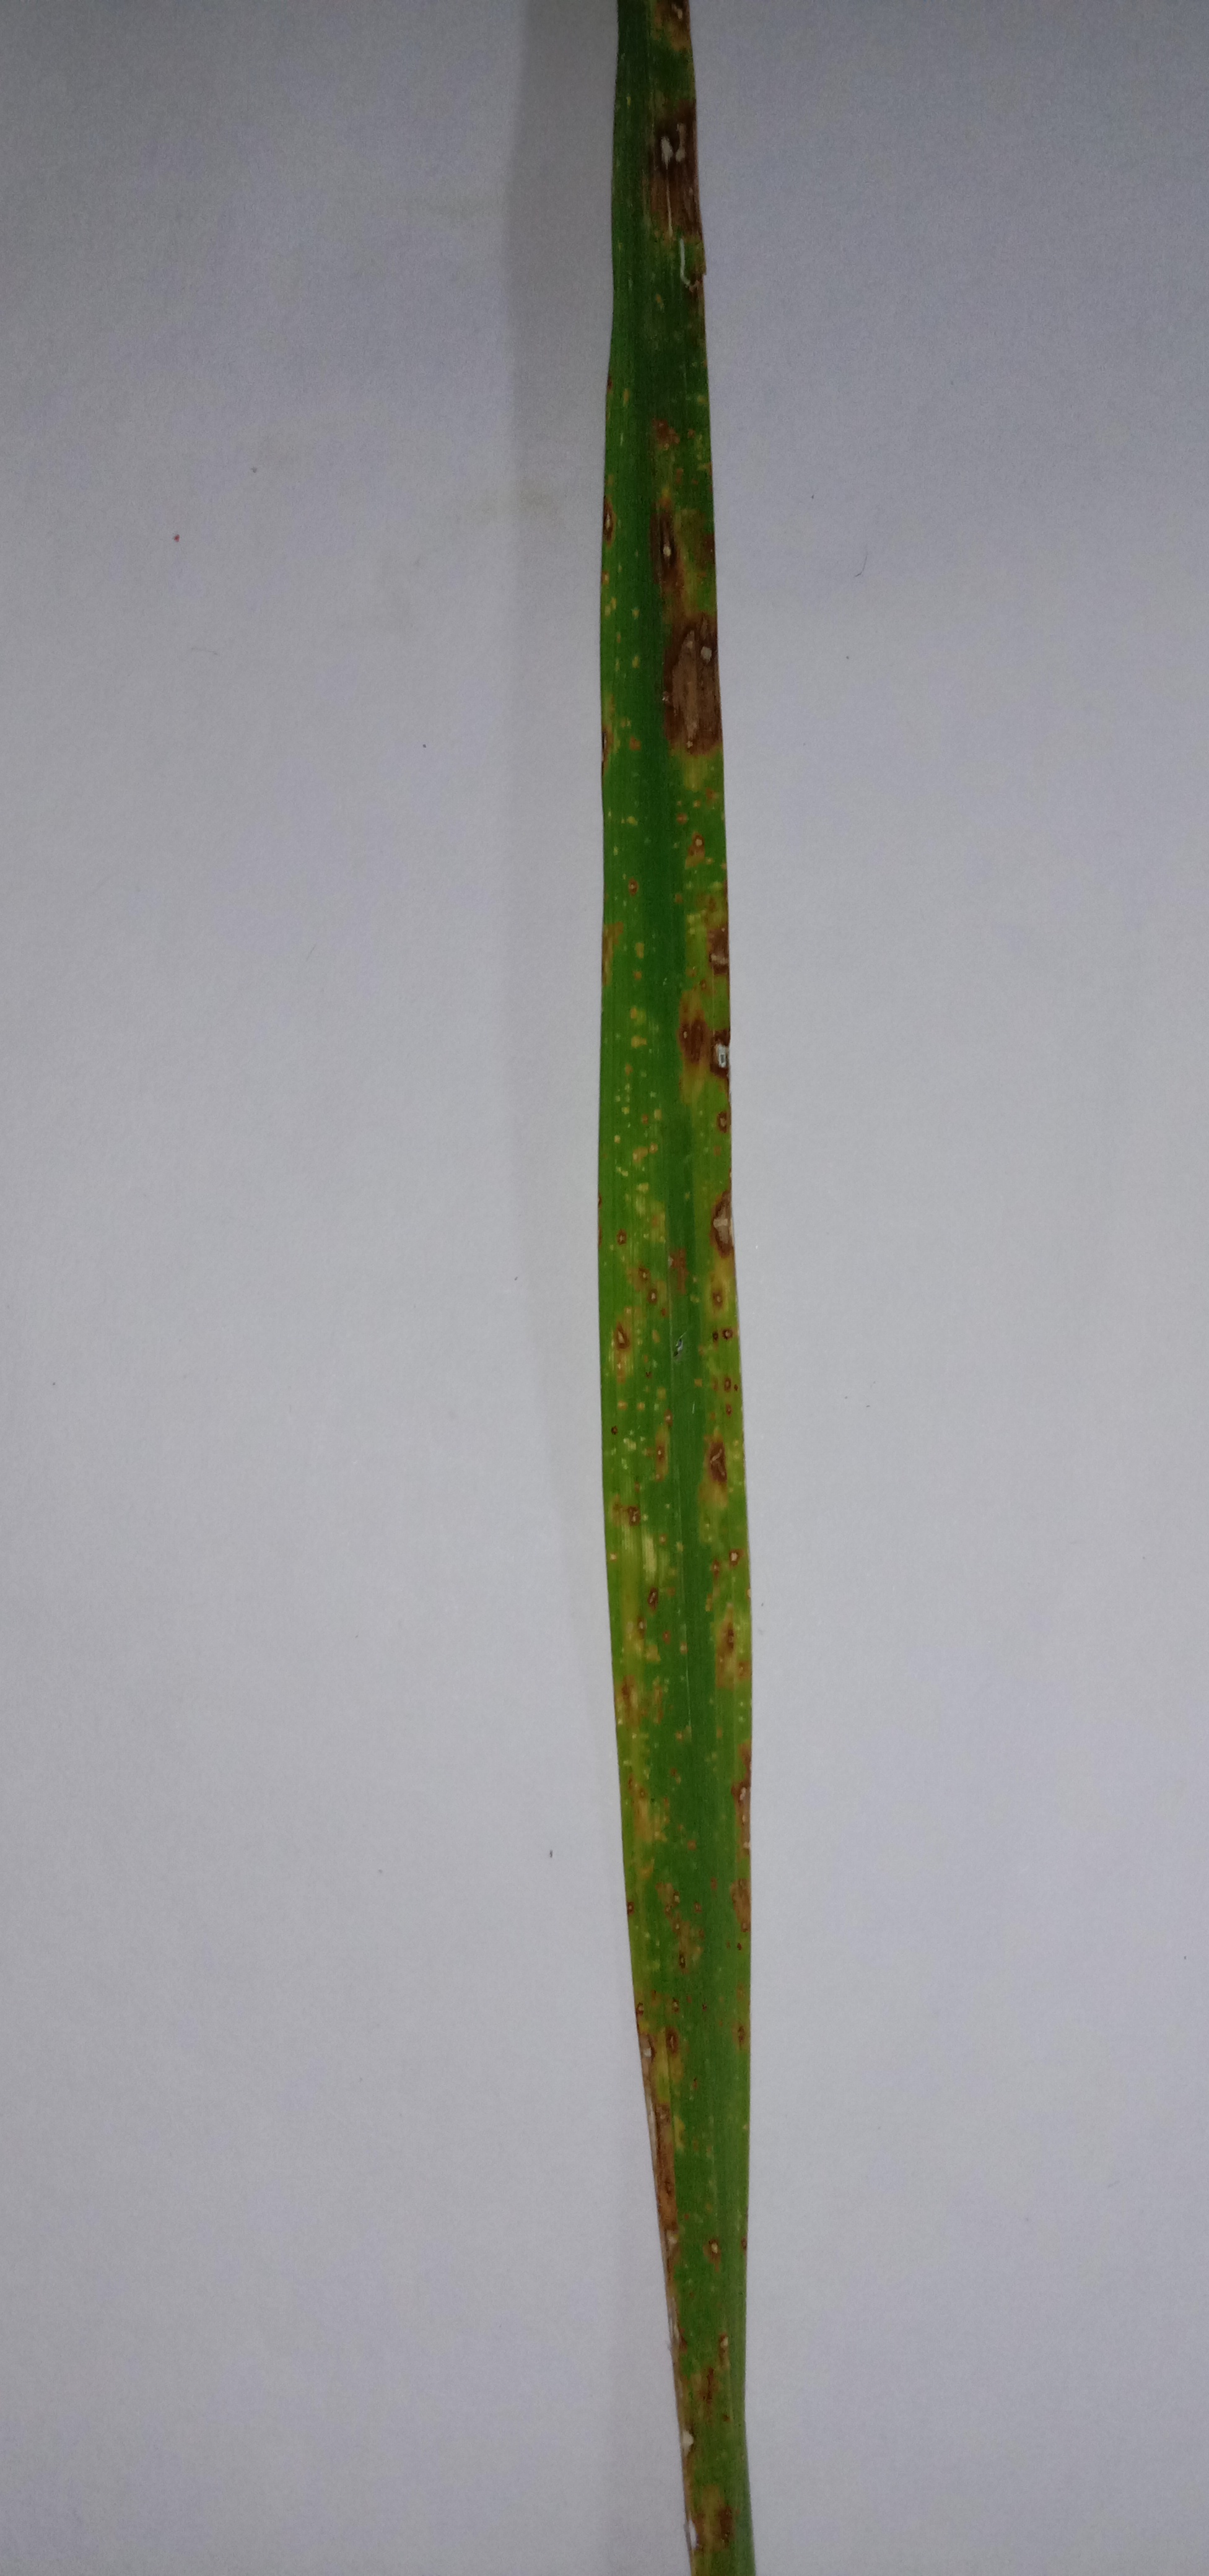
Label: Rice___Leaf_Blast